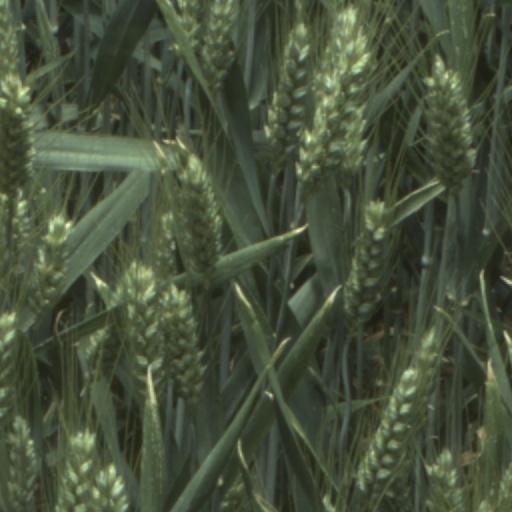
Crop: wheat